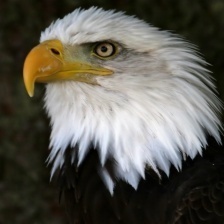
Species: BALD EAGLE
Scientific name: HALIAEETUS LEUCOCEPHALUS